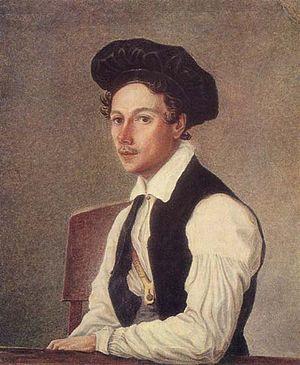
La noblesse russe apparaît en tant que classe sociale distincte au XIIᵉ siècle. Le mot дворянство provient du terme двор, dvor, qui désigne la cour d'un prince et, plus tard, du tsar. En Russie, la noblesse correspond à un statut, celui de l'aristocratie, mais l'octroi de ce statut n'est associé à un titre nobiliaire qu'à partir du règne du tsar Pierre le Grand.
Cet article liste toutes les personnes condamnées après l’insurrection décabriste en décembre 1825.